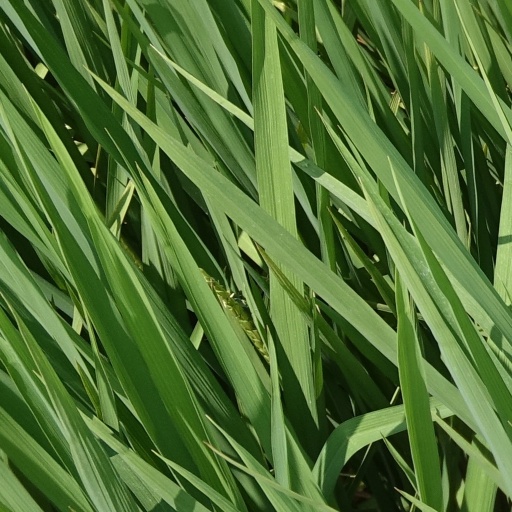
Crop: rice